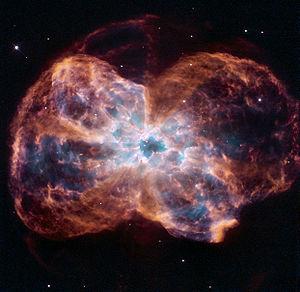
NGC 2440 est une nébuleuse planétaire située dans la constellation de la Poupe. Elle a été découverte par l'astronome germano-britannique William Herschel en 1790.